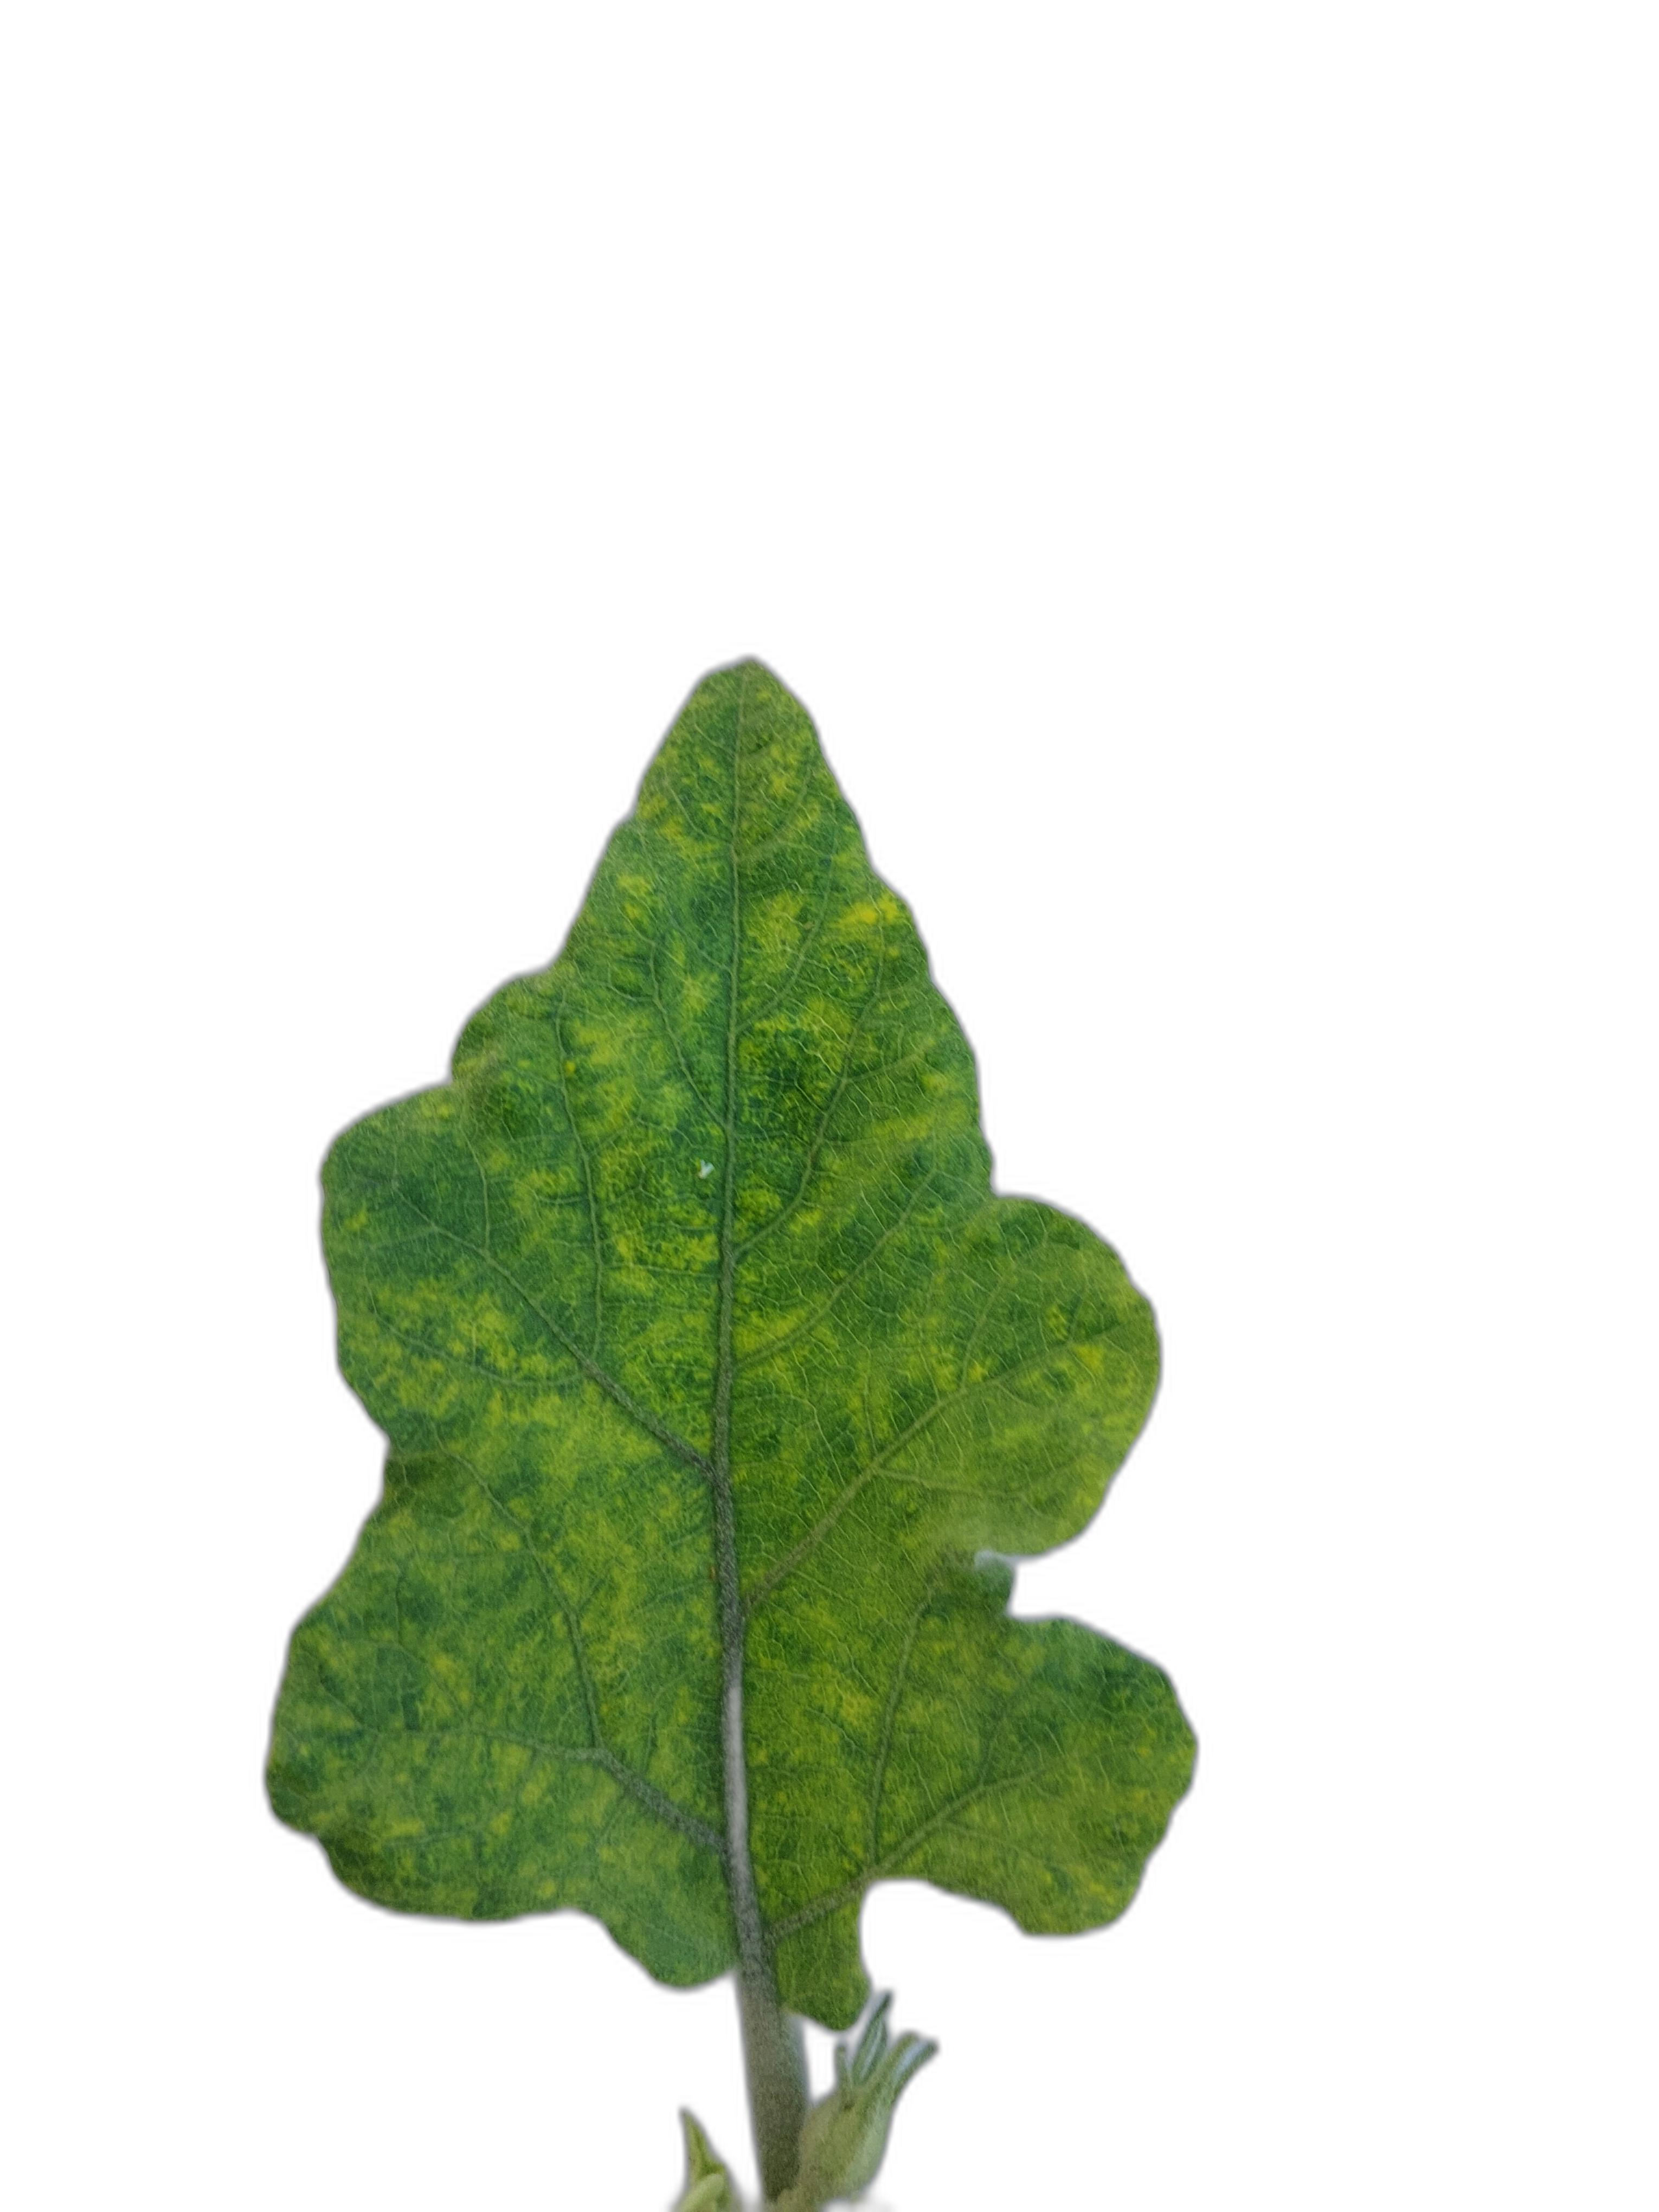
Label: Mosaic Virus Disease